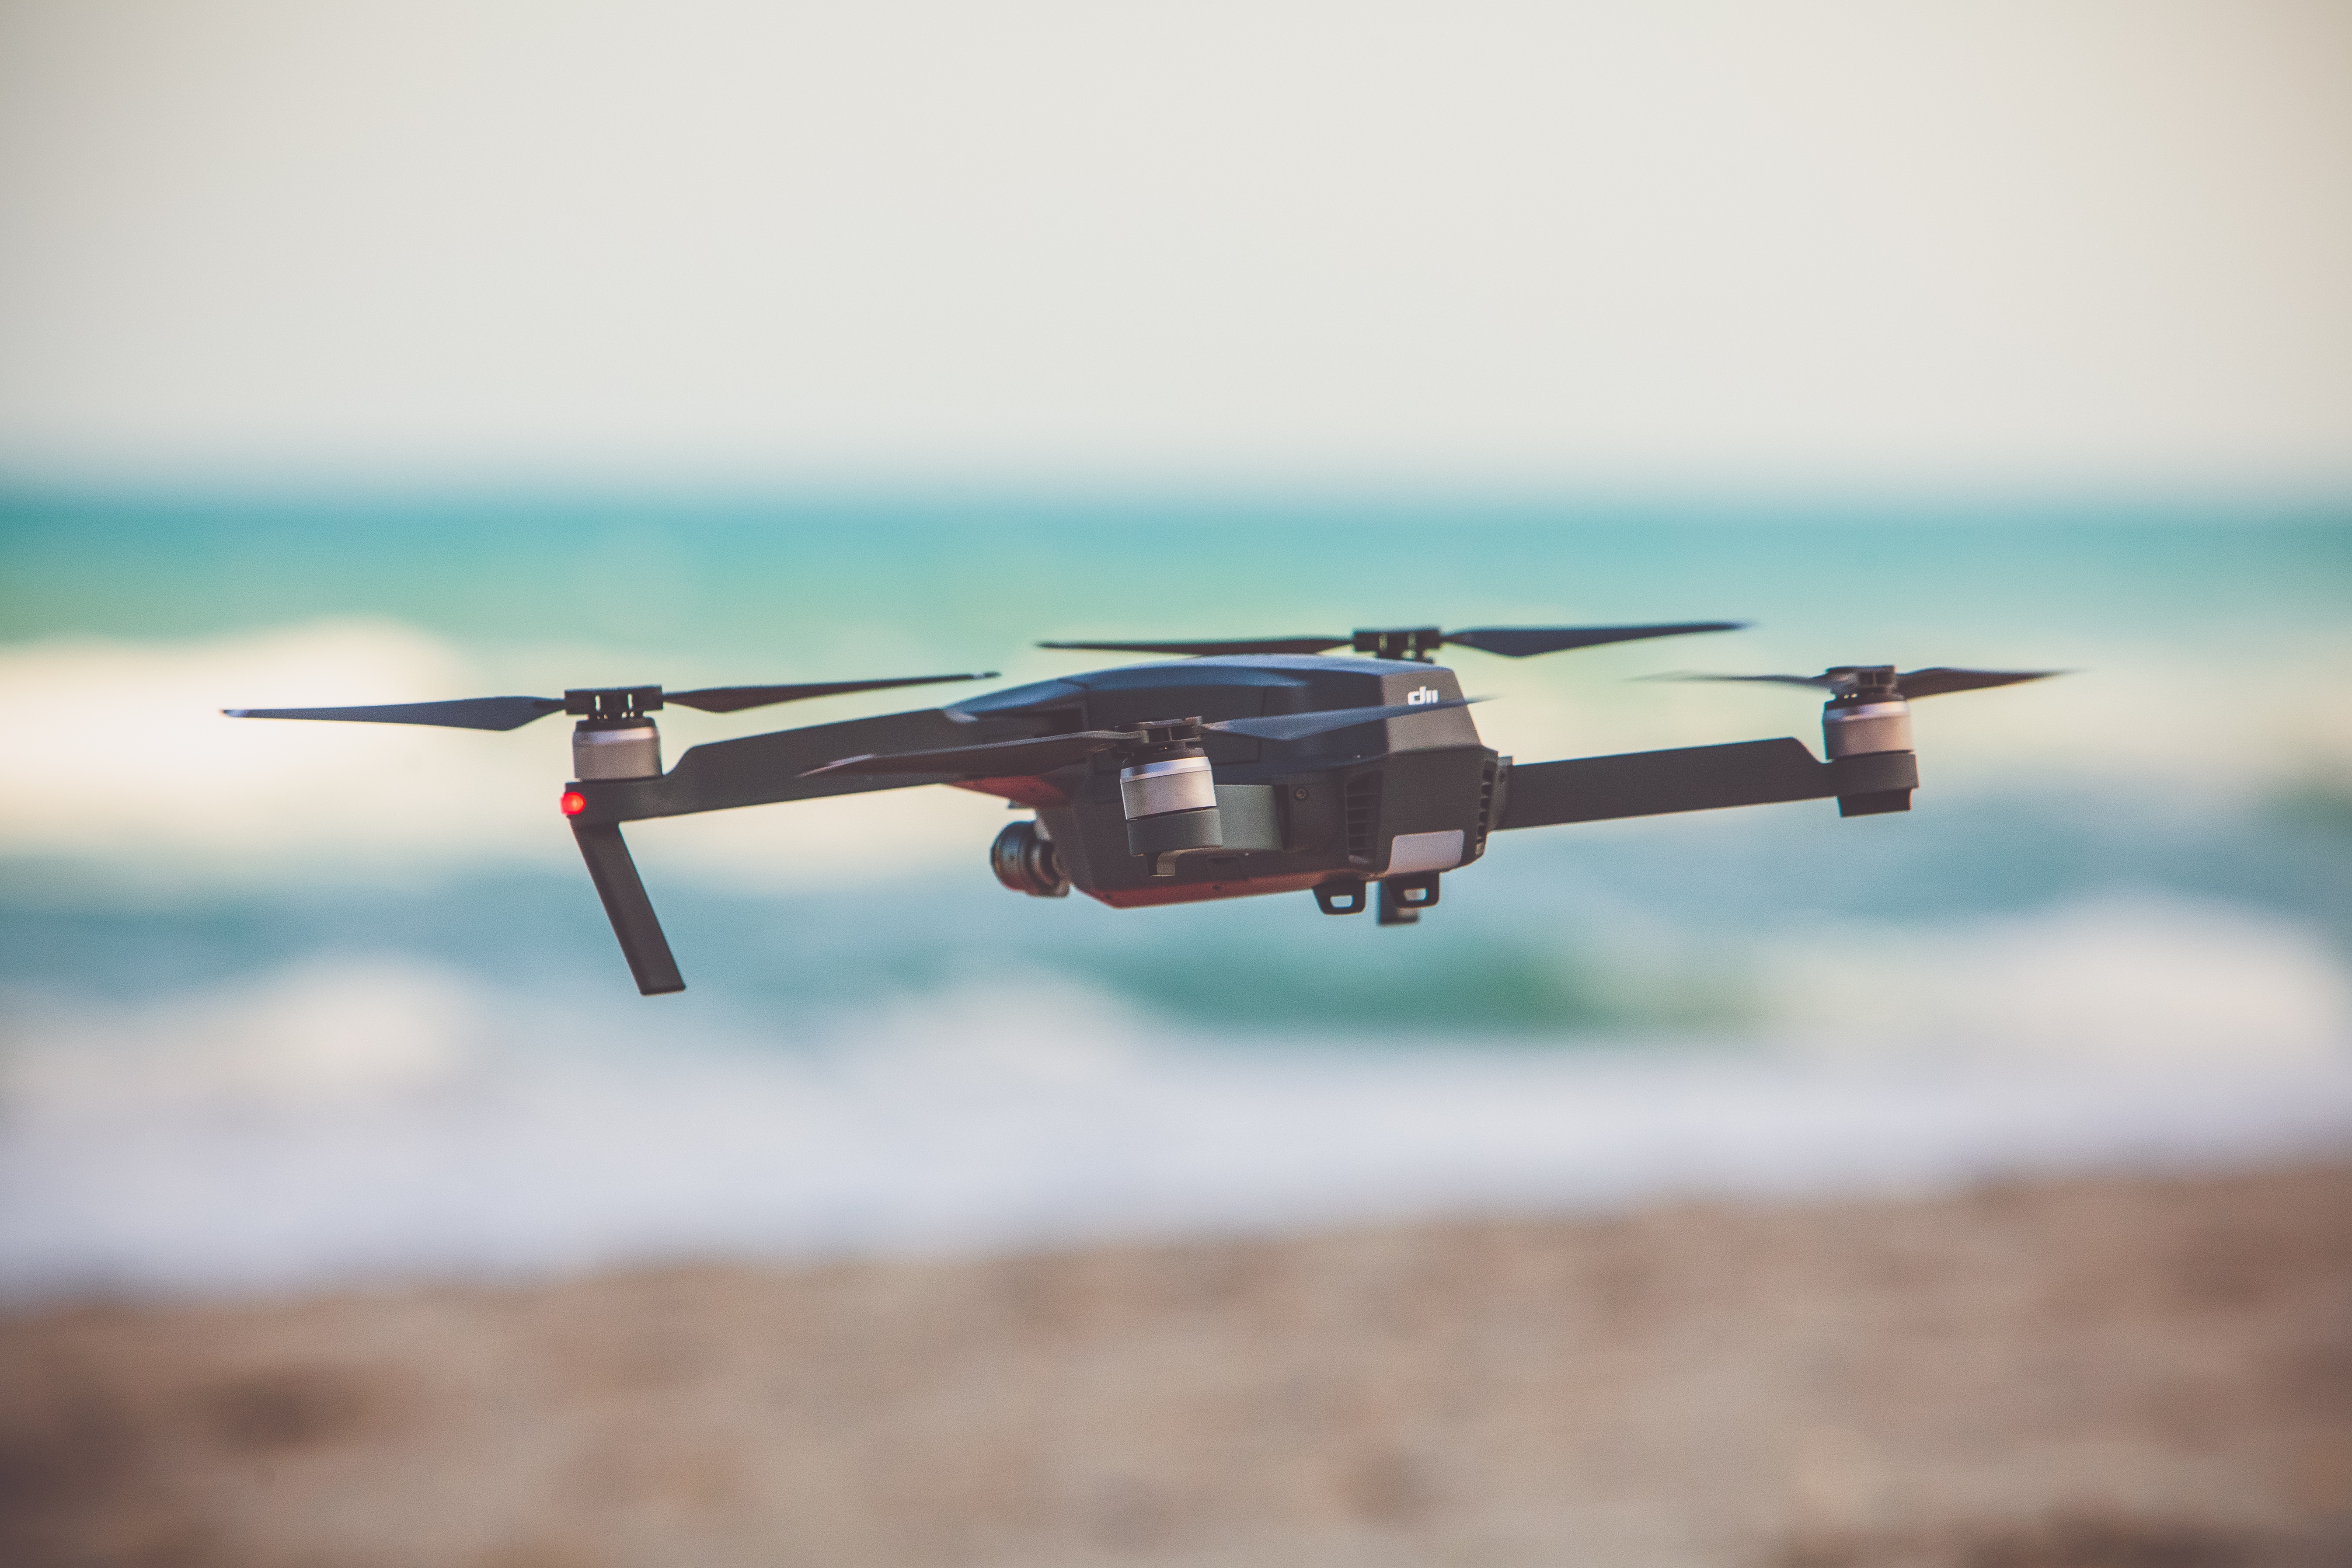
wing, airplane, aircraft, vehicle, aviation, flight, air force, fighter aircraft, model aircraft, military aircraft, atmosphere of earth